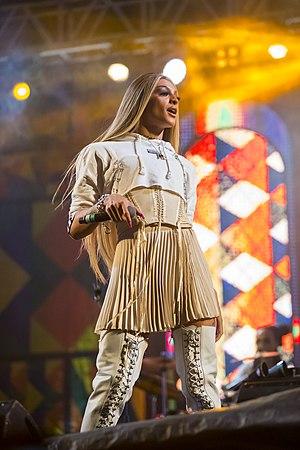
Pabllo Vittar, née Phabullo Rodrigues da Silva, née le 1ᵉʳ novembre 1994 à São Luís, au Brésil, est une chanteuse, compositrice et drag queen brésilienne.